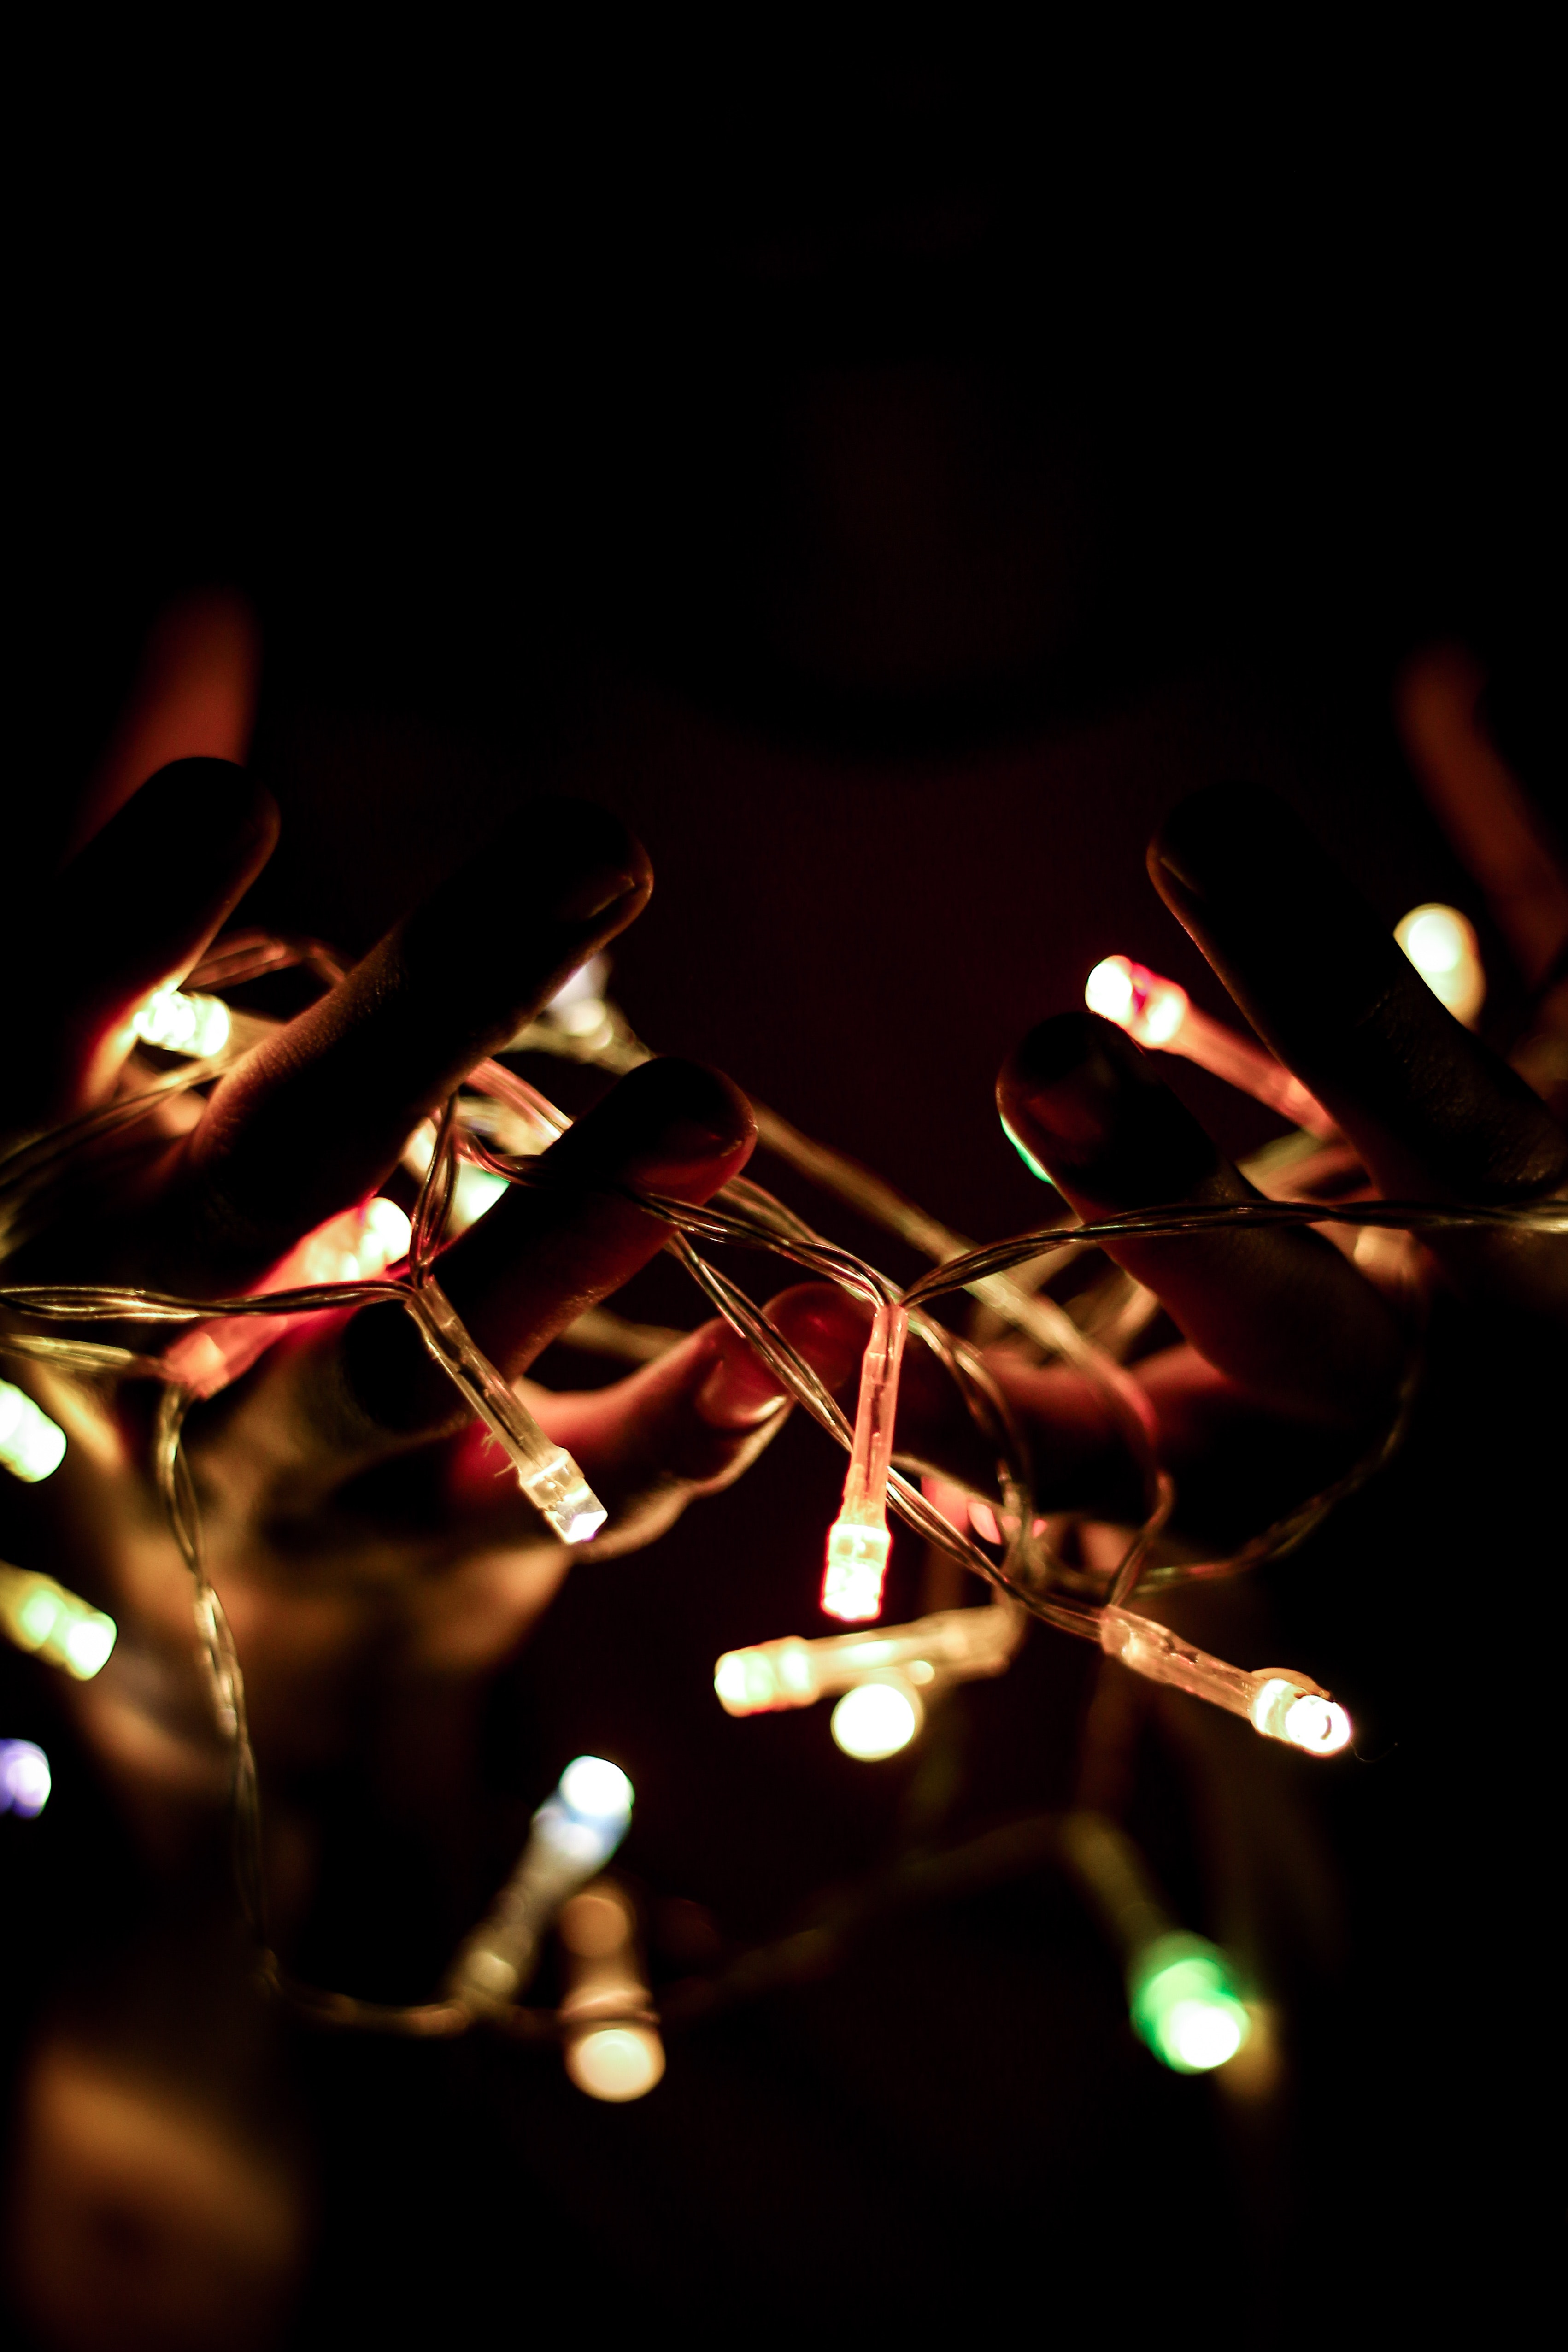
light, lighting, darkness, night, reflection, interior design, flame, heat